Swansea Canal

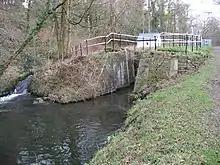
Lower Ynysmeudwy Lock, with its restored lock cottage

By 1904, a tramway from the Pant-mawr Colliery ran along the western bank of the canal, and crossed the head of the lower lock to reach railway sidings from the Ynyscedwyn Branch of the Midland Railway. There were two more locks further to the west at Pen-y-Gorof. The Ynyscedwyn Branch met the Ynyscedwyn Works Branch near the lower one, and crossed over its tail. The railway followed the course of the earlier Claypon's Tramway Extension, built by Joseph Claypon between 1832 and 1834. He had become the owner of the Brecon Forest Tramways in 1829, on the bankruptcy of Christie. It linked the Drum Colliery to Gurnos Wharf, and he intended to use locomotives on it, although locomotive working from end to end would not have been possible, because there was a large incline in the middle. This was powered, rather than being self-acting, as he wanted to develop traffic northwards from Gurnos onto the Brecon Forest Tramways. The double-track Ynysgedwyn incline is one of the most impressive structures of its type in south Wales which still survive, rising along its length. The gradient increases from 1 in 8 at its foot to 1 in 5 at its head, where there are the remains of an engine house. Just below the bridge where the tramway crossed the canal, a branch canal was built to serve the Ynysgedwyn Ironworks. It curves along the edge of a sportsground and playing field, and the former towing path is now a public footpath.